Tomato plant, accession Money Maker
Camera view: bottom (45 deg); turntable rotation: 150 degrees
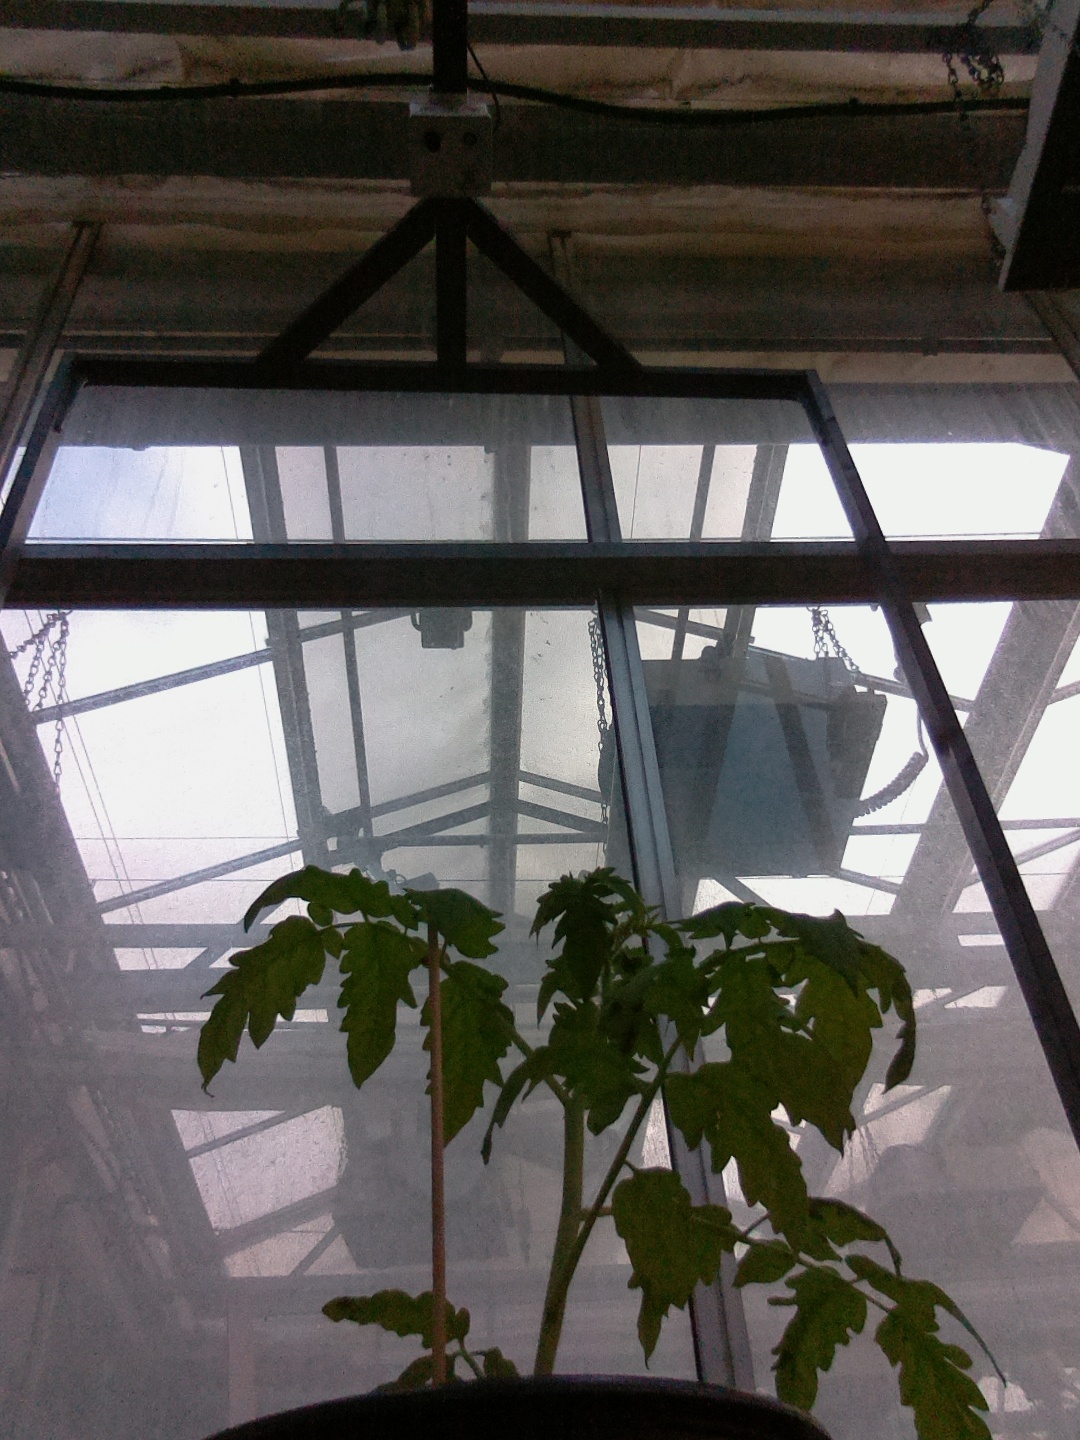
BBCH growth stage 13: 6 of true leaves visible